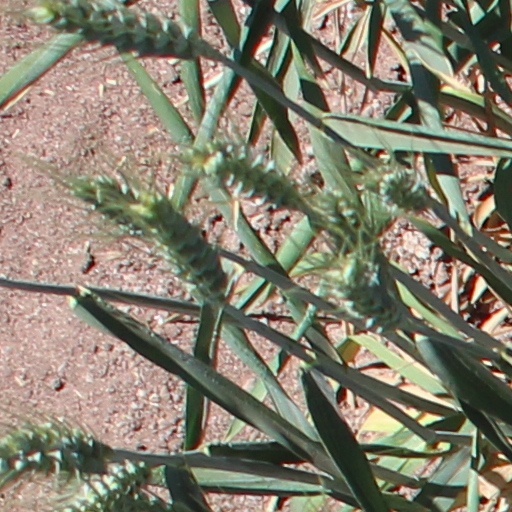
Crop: wheat